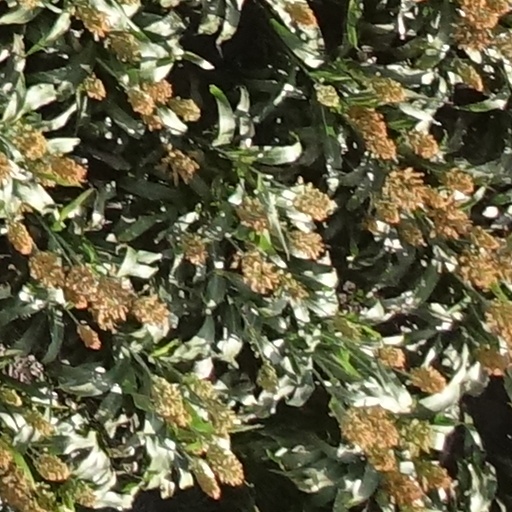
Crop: sorghum